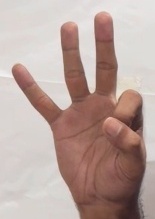
ASL sign: 9